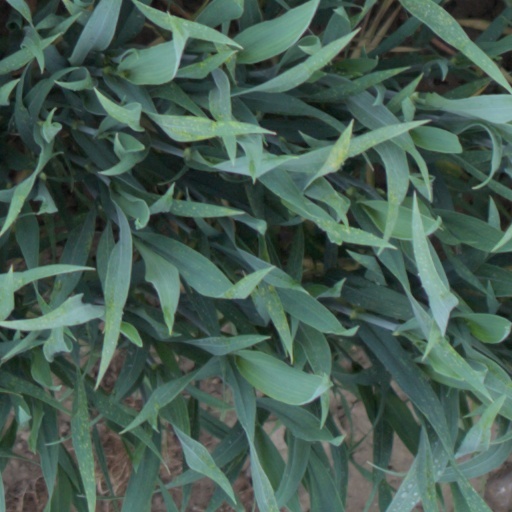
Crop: wheat